Tania Rincón

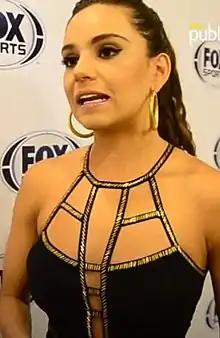

Tania Vanessa Rincón Sánchez (born December 15, 1986, in La Piedad, Michoacán) is a Mexican model and television presenter.